Western Chalukya literature in Kannada

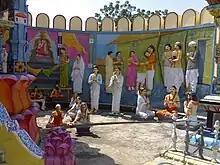
A sculptural depiction at Kudalasangama of the 12th-century Veerashaiva congregation

Among available works on Kannada grammar, a part of "Kavirajamarga" (850) forms the earliest framework. The occurrence of the term "purvacharyar" in some contexts of the writing may be a reference to previous grammarians or rhetoricians. Though Nagavarma II is credited to be the author of the earliest exhaustive Kannada grammar, the author mentions his predecessors, Sankavarma and Nagavarma-I (the extant "Chhandombudhi", "Ocean of Prosody", c. 984) as path-makers of Kannada grammar. The exact time when grammarian Nagavarma-II lived is debated by historians. Until the discovery of "Vardhamana Puranam" ("Life of Varadhama", c. 1042) written in Kannada by an author who goes by the same name, it was broadly accepted by scholars including E.P. Rice, R. Narasimhacharya and K.A. Nilakanta Sastri that Nagavarma II lived in the mid-12th century (1145) and was also the "Katakacharya" ("poet laureate") of Chalukya King Jagadhekamalla II. However, of late, the Encyclopaedia of Indian literature, published by the Sahitya Akademi (1988), and scholars D.R. Nagaraj and Sheldon Pollock concur that Nagavarma II lived in the mid-11th century and was the poet laureate of Chalukya King Jayasimha II, who had the epithet "Jagadekamalla" ("Lord of the world").